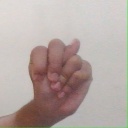
अक्षर: न